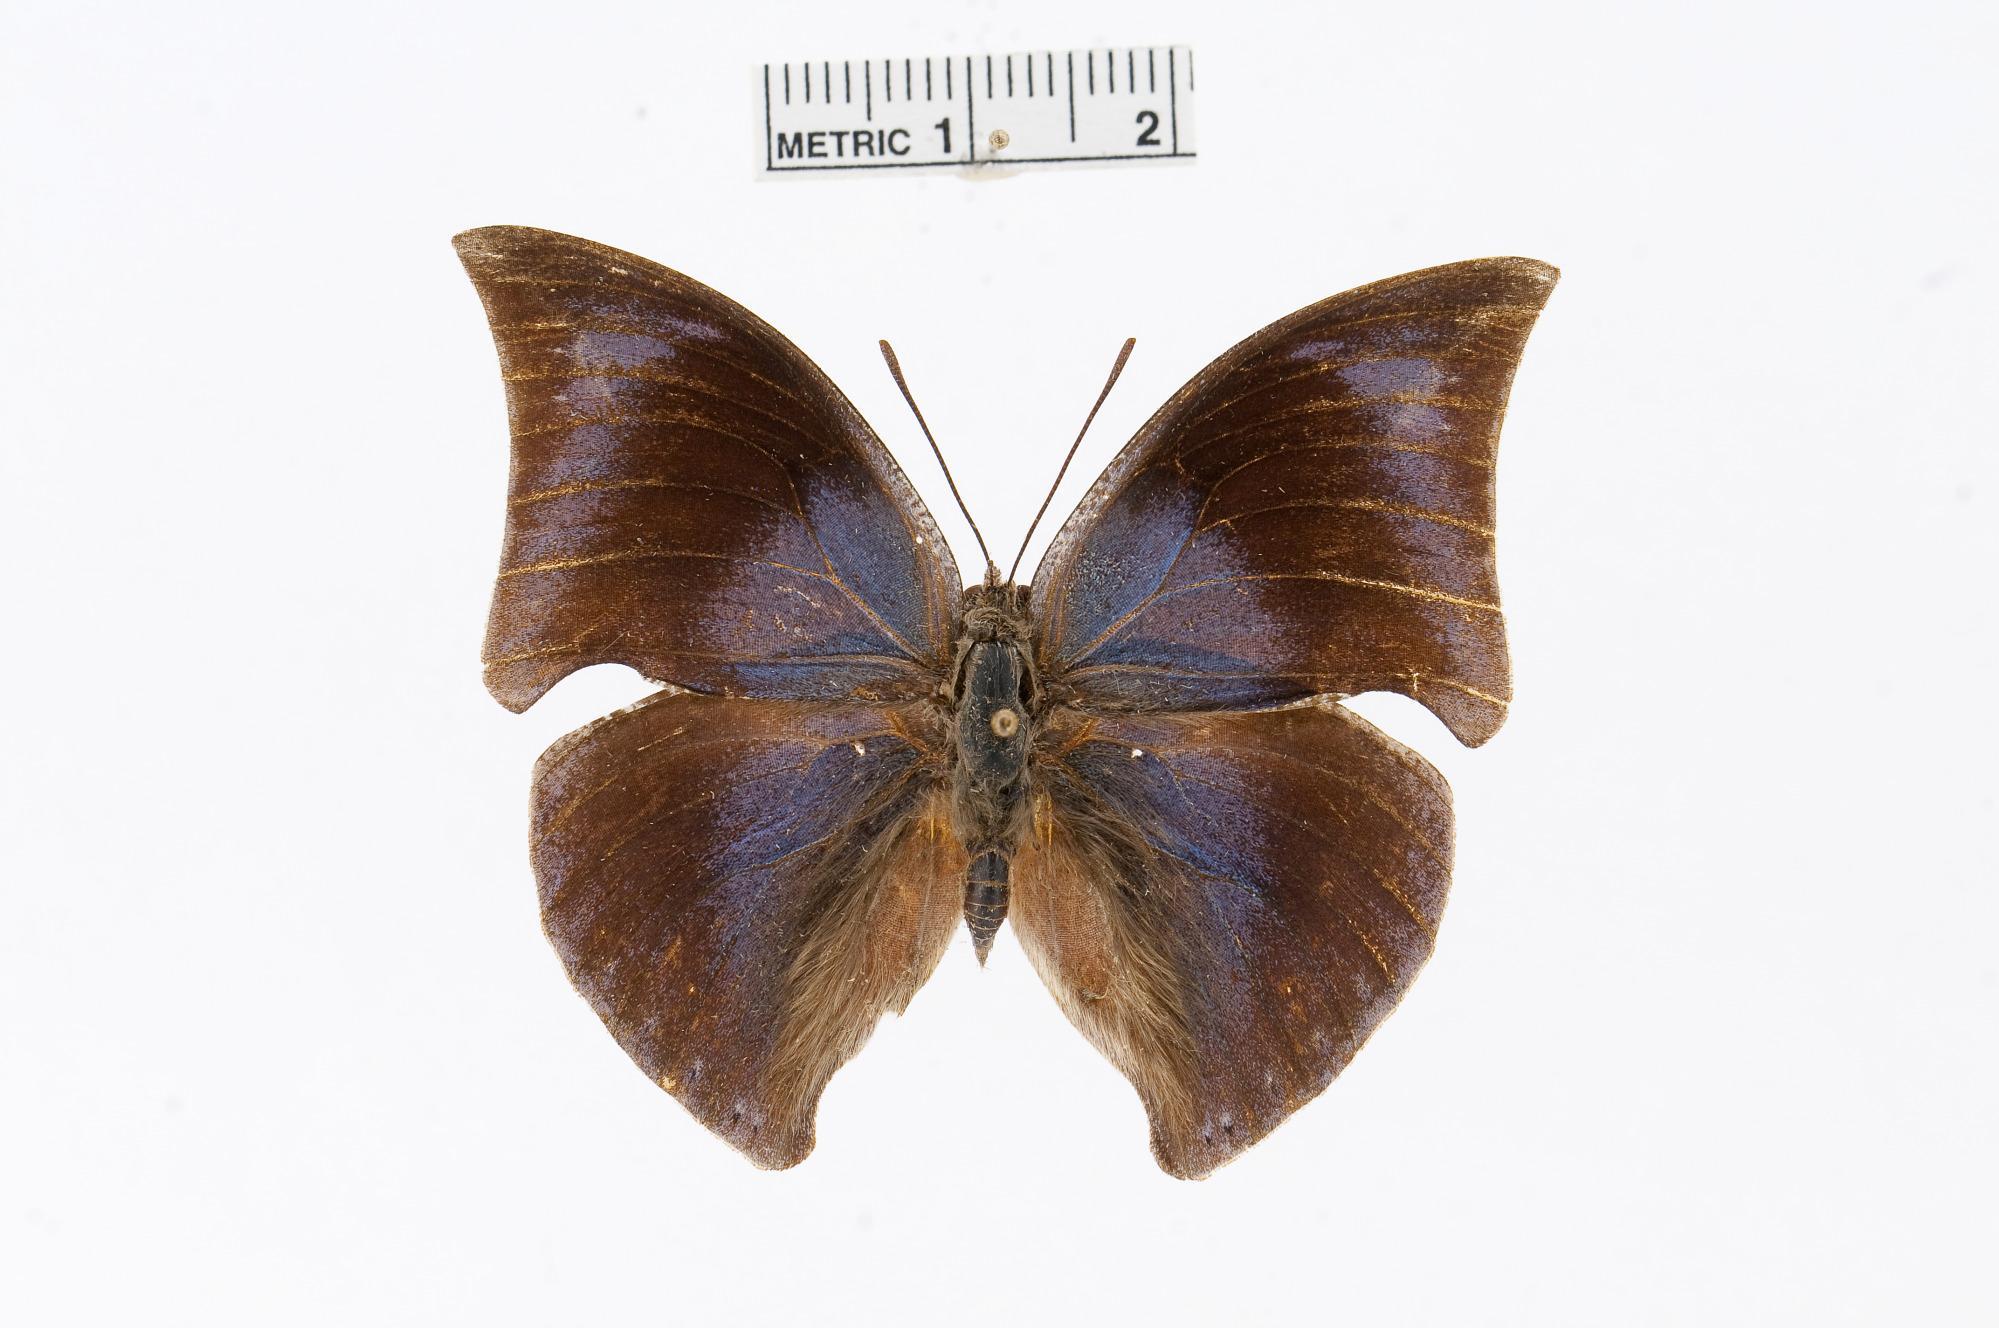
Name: Memphis wellingi
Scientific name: Memphis wellingi Miller & Miller, 1976
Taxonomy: Animalia, Arthropoda, Insecta, Lepidoptera, Nymphalidae, Charaxinae